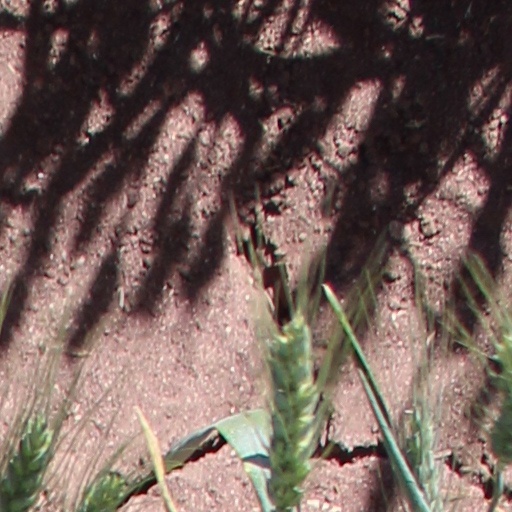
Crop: wheat